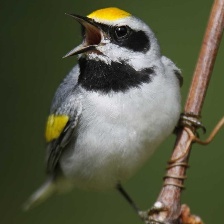
Species: GOLD WING WARBLER
Scientific name: VERMIVORA CHRYSOPTERA